Woodblock printing

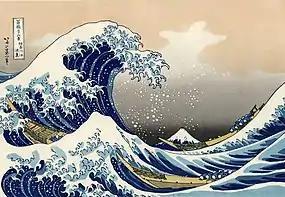
"Under the Wave off Kanagawa" by Hokusai, a ukiyo-e artist

In 989 Seongjong of Goryeo sent the monk Yeoga to request from the Song a copy of the complete Buddhist canon. The request was granted in 991 when Seongjong's official Han Eongong visited the Song court. In 1011, Hyeonjong of Goryeo issued the carving of their own set of the Buddhist canon, which would come to be known as the "Goryeo Daejanggyeong". The project was suspended in 1031 after Heyongjong's death, but work resumed again in 1046 after Munjong's accession to the throne. The completed work, amounting to some 6,000 volumes, was finished in 1087. Unfortunately the original set of woodblocks was destroyed in a conflagration during the Mongol invasion of 1232. King Gojong ordered another set to be created and work began in 1237, this time only taking 12 years to complete. In 1248 the complete "Goryeo Daejanggyeong" numbered 81,258 printing blocks, 52,330,152 characters, 1496 titles, and 6568 volumes. Due to the stringent editing process that went into the "Goryeo Daejanggyeong" and its surprisingly enduring nature, having survived completely intact over 760 years, it is considered the most accurate of Buddhist canons written in Classical Chinese as well as a standard edition for East Asian Buddhist scholarship.